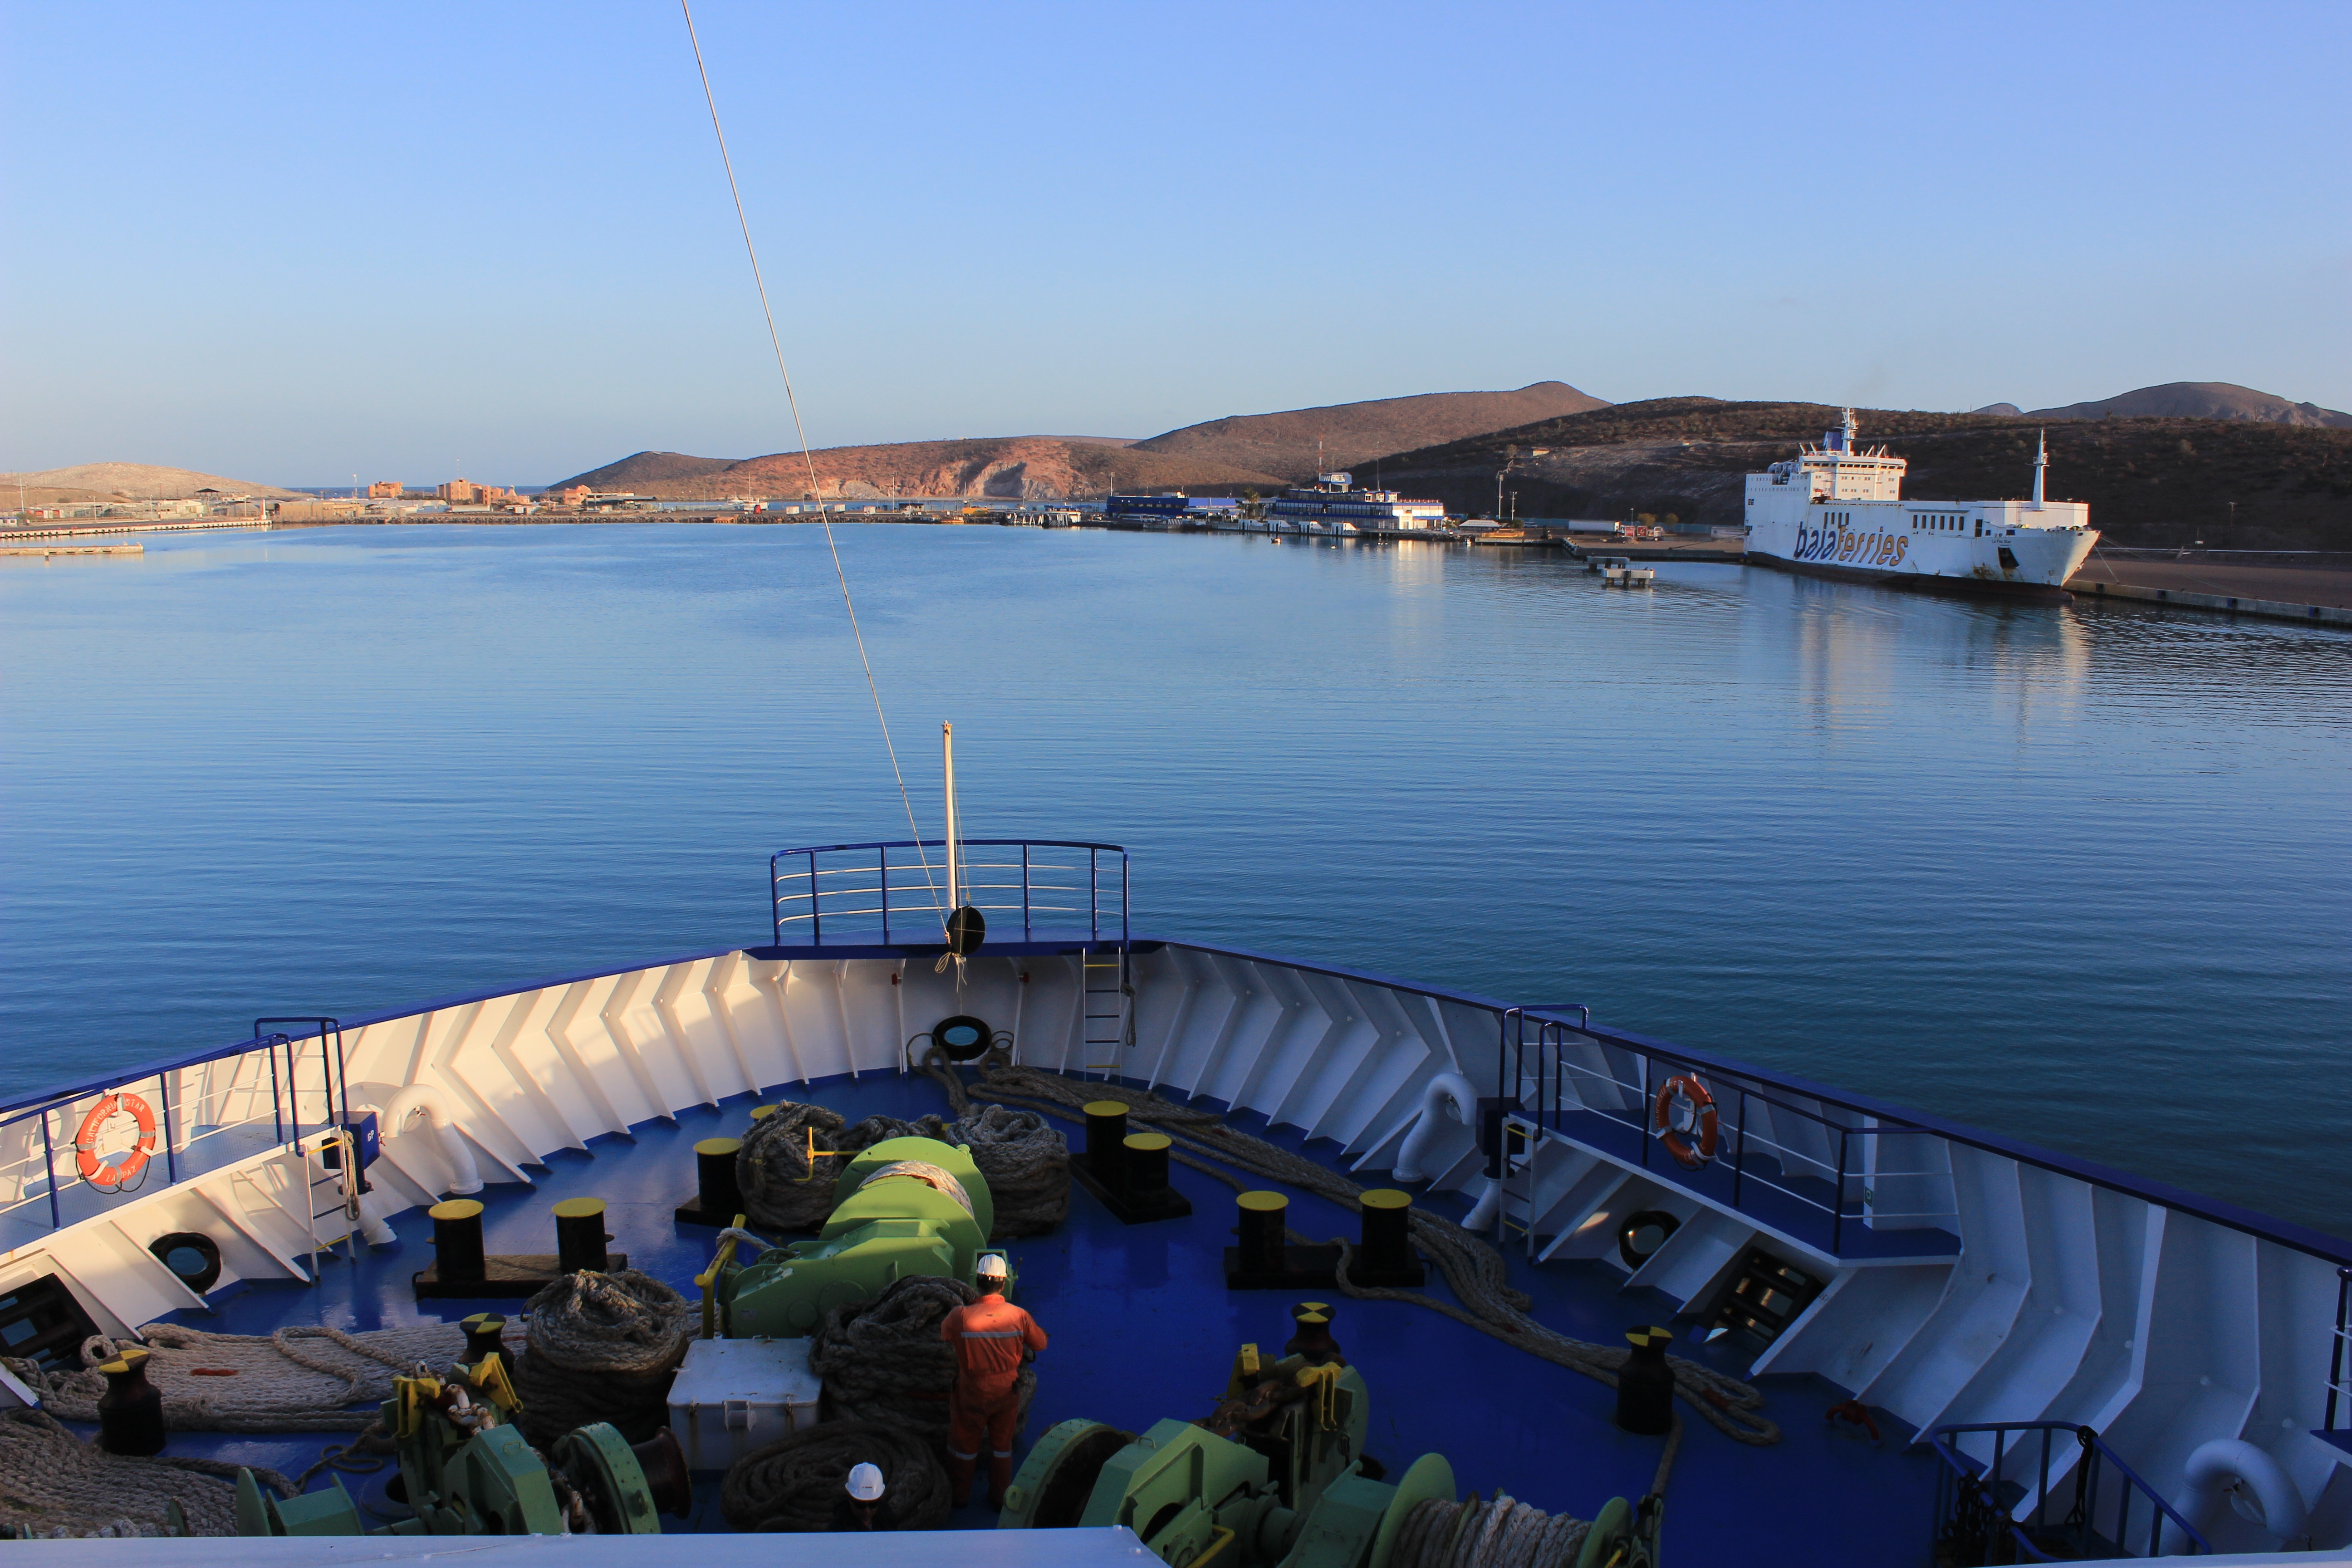
sea, dock, boat, ship, vehicle, yacht, bay, marina, port, ferry, watercraft, passenger ship, luxury yacht